Same-sex marriage in California

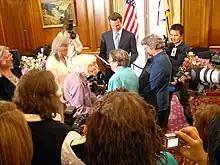
Mayor Gavin Newsom issuing the first marriage license to a same-sex couple, Del Martin and Phyllis Lyon, on February 12, 2004, San Francisco

On the day of the "Strauss v. Horton" decision on May 26, 2009–in which the Supreme Court of California upheld Proposition 8 as a lawful amendment of the State Constitution–the American Foundation for Equal Rights (AFER) filed suit in the U.S. District Court for the Northern District of California to challenge the validity of Proposition 8 under the U.S. Constitution in a case known as "Perry v. Schwarzenegger". Judge Vaughn Walker ordered a full trial which began in January 2010. It addressed questions as wide-ranging as whether being gay diminishes one's contribution to society, affects one's ability to raise children, impairs judgment, or constitutes a mental disorder. Judge Walker ruled that Proposition 8 was unconstitutional, violating both the Due Process and Equal Protection clauses of the U.S. Constitution, and on August 12, 2010, had scheduled to deny a motion to stay the ruling throughout the appeals process. On August 16, 2010, the Ninth Circuit Court of Appeals granted the motion to stay, ordered expedited briefing on the merits of the appeal, and directed the parties to brief the issue of why the appeal should not be dismissed for lack of standing. On August 17, the same Ninth Circuit panel ordered expedited briefing on the Imperial County appeal. The court also ordered both appeals calendared for oral arguments during the week of December 6, 2010 in San Francisco. On February 7, 2012, in a 2–1 decision, a three judge panel of the Ninth Circuit affirmed the trial court's decision in "Perry v. Brown", which it stayed pending appeal. Proponents of Proposition 8 appealed to the U.S. Supreme Court on July 31, 2012, and the court granted "certiorari" on December 7, 2012 as "Hollingsworth v. Perry". On June 26, 2013, the U.S. Supreme Court found that the Proposition 8 supporters did not have standing for their appeal, and thus ordered the Ninth Circuit to void their ruling, leaving Walker's decision standing. The Ninth Circuit lifted its stay on June 28, allowing same-sex marriages to proceed in California once again. Kristin Perry and Sandra Stier, two of the plaintiffs in "Perry", were married shortly afterward at San Francisco City Hall, making them the first same-sex couple to be married in California since Proposition 8 was overturned. The officiant was the Attorney General of California, Kamala Harris.